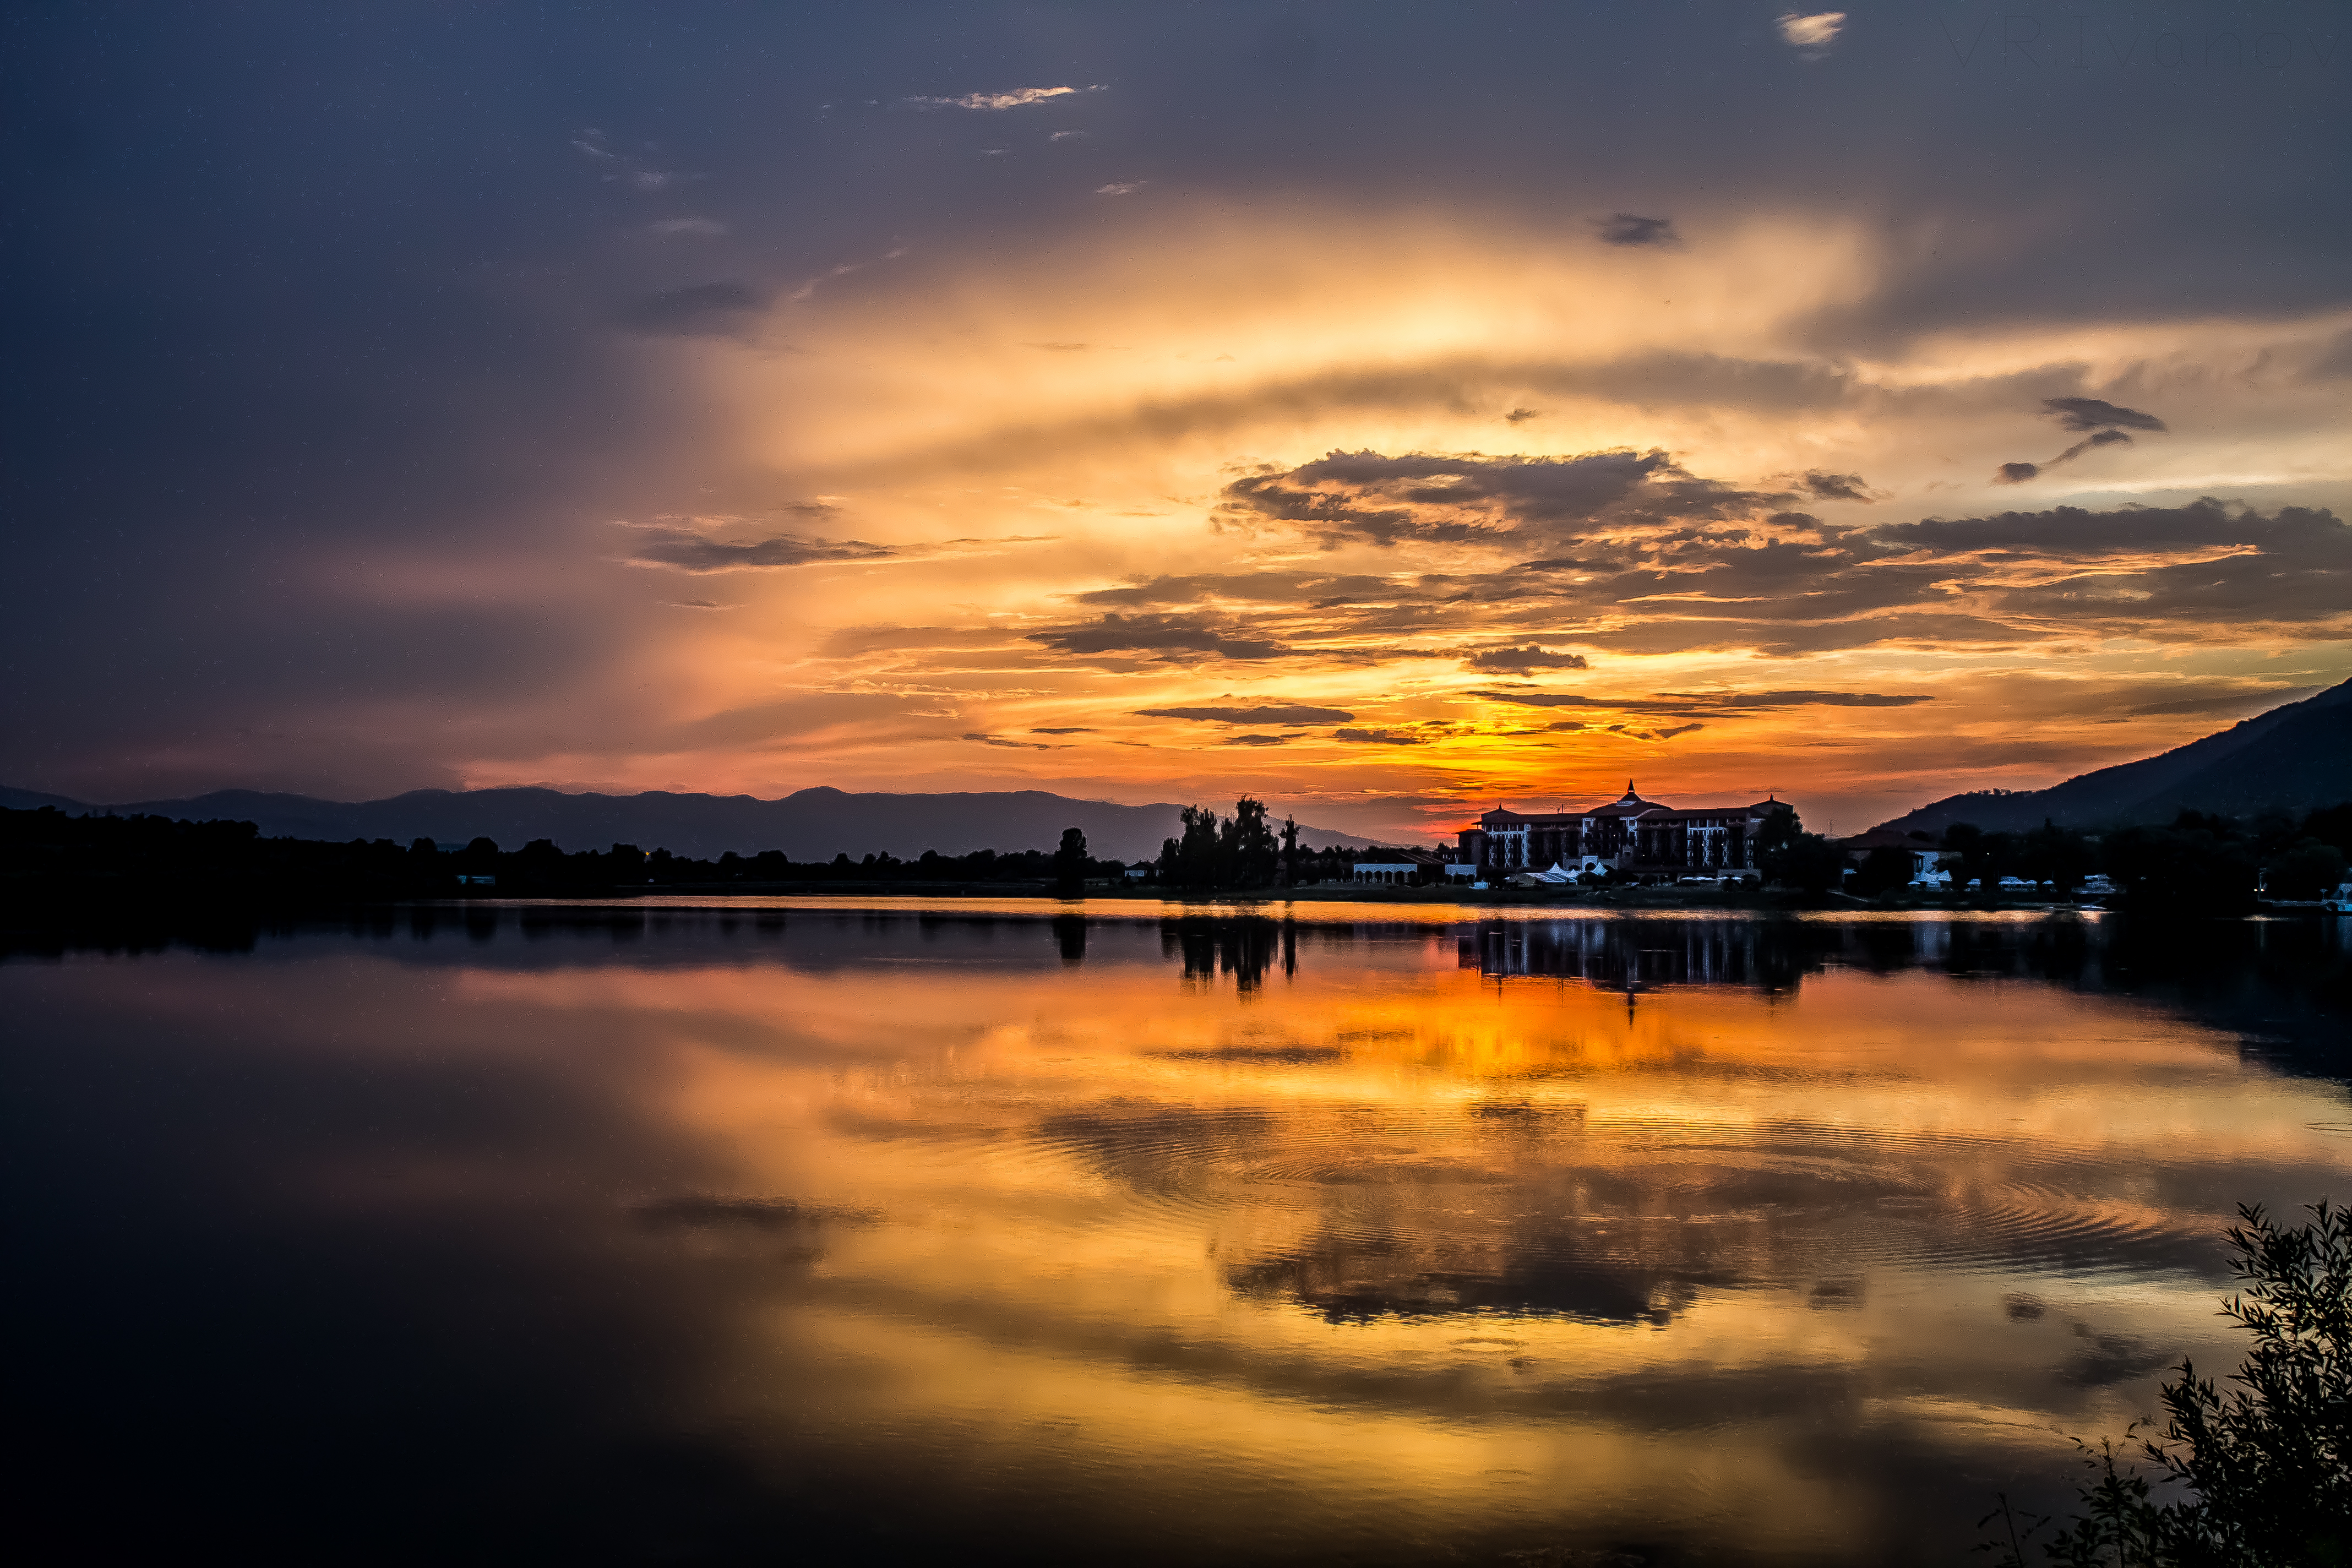
reflection, lake, direction, bulgaria, sky, body of water, nature, afterglow, sunset, cloud, water, horizon, natural landscape, sunrise, dusk, evening, morning, atmospheric phenomenon, loch, dawn, calm, river, atmosphere, tree, landscape, sound, sea, reservoir, sunlight, shore, lake district, ocean, inlet, night, bank, sun, red sky at morning, mountain, meteorological phenomenon